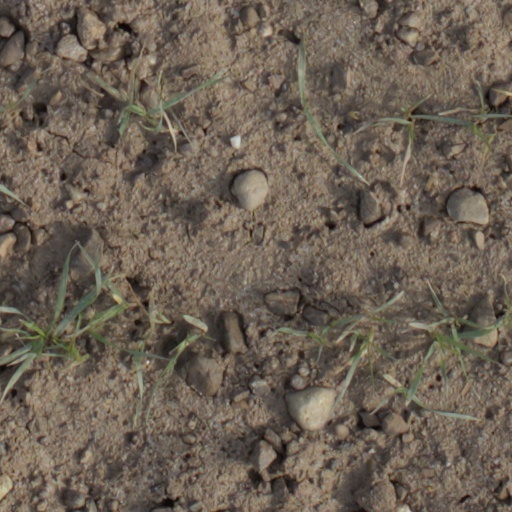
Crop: wheat